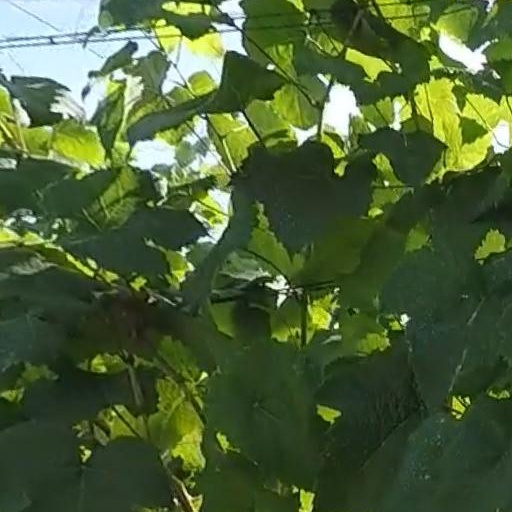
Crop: grape